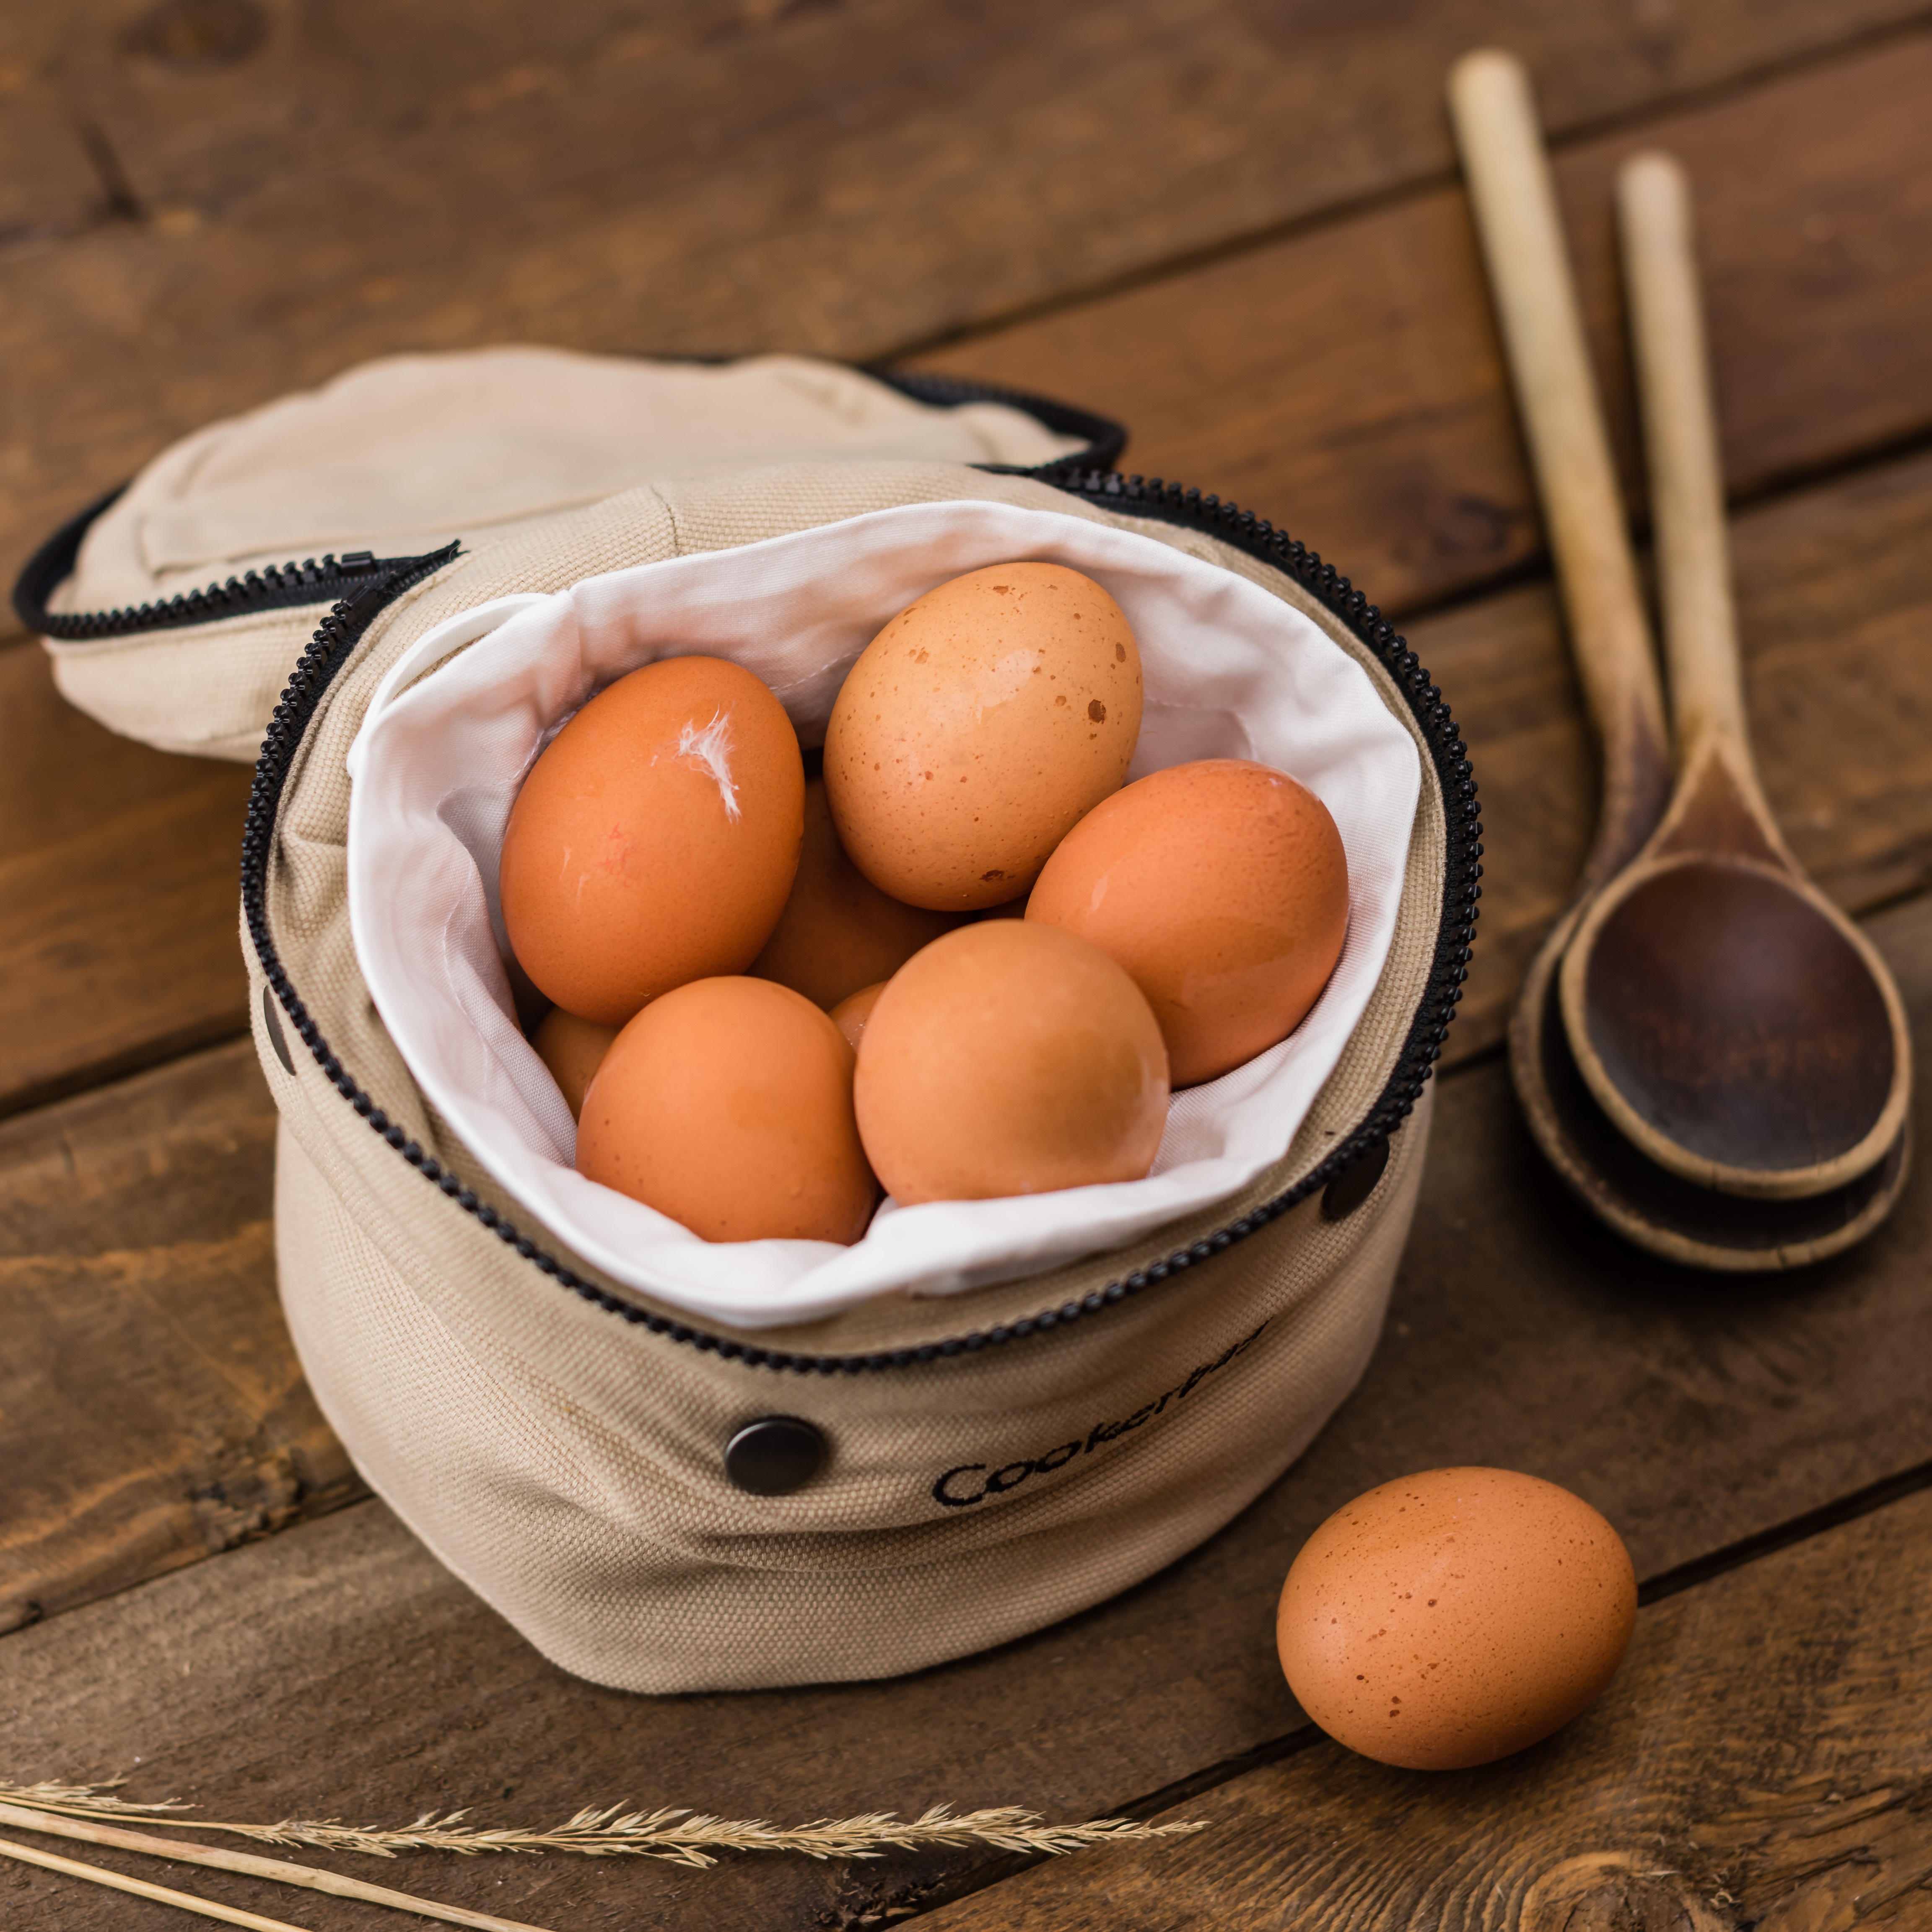
dish, food, produce, lifestyle, baking, healthy, health, egg, ecology, eggs, flavor, happen, chocolate truffle